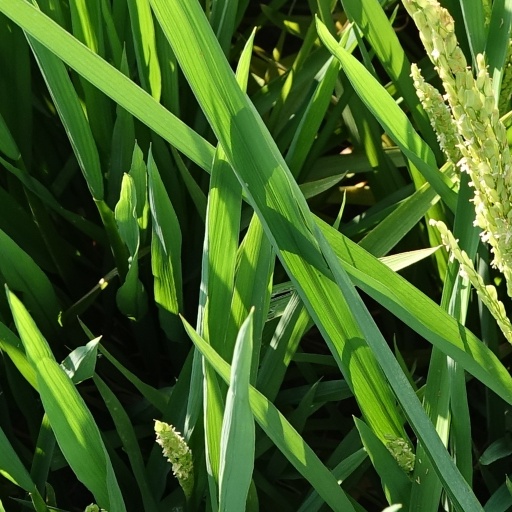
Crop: rice